Fishing industry in Israel

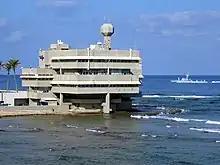
National Institute of Oceanography in Haifa.

Fisheries Research pioneer in Israel was a German Jewish zoologist Dr. Walter Steinitz in 1927 published a comprehensive research on the marine fauna in Israel and briefly established a research laboratory in Nahariya. Encouragement mandatory Fishing Authority has developed the infrastructure for research fishing Fishing Research Institute was established, headed by Dr. R. Libman sitting at Acre. 1938 Exploring Expedition was sent on behalf of Gulf of Aqaba.